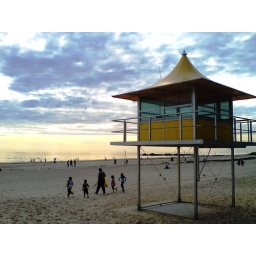
Aboriginal family walking towards the water on Glenelg beach, with the surf lifesaving hut in the foreground.